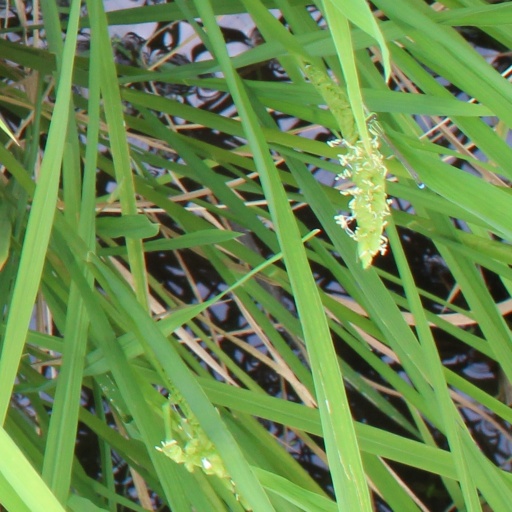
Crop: rice